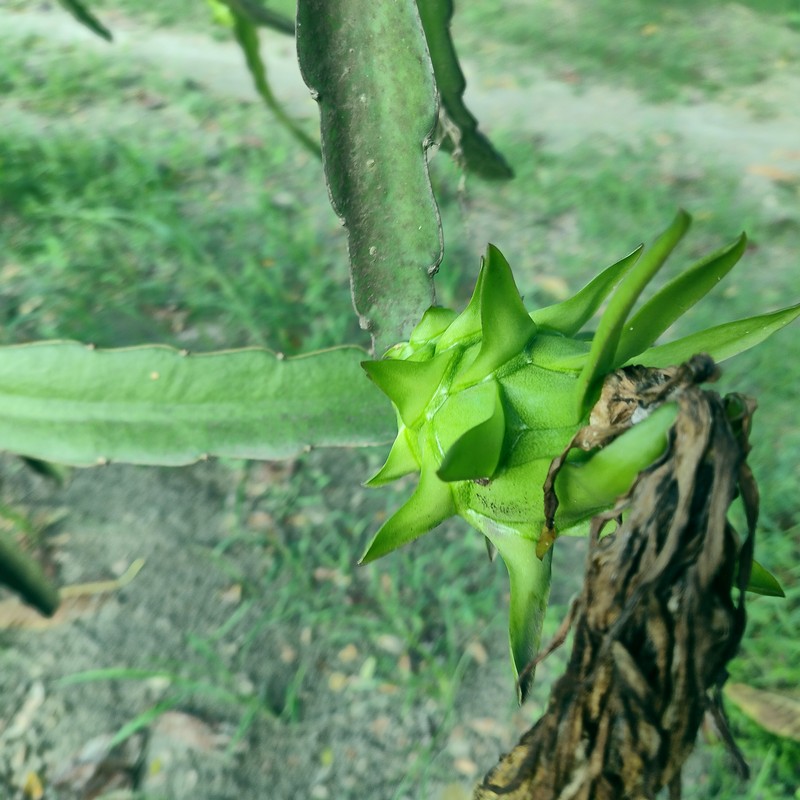
Label: Immature Dragon Fruit